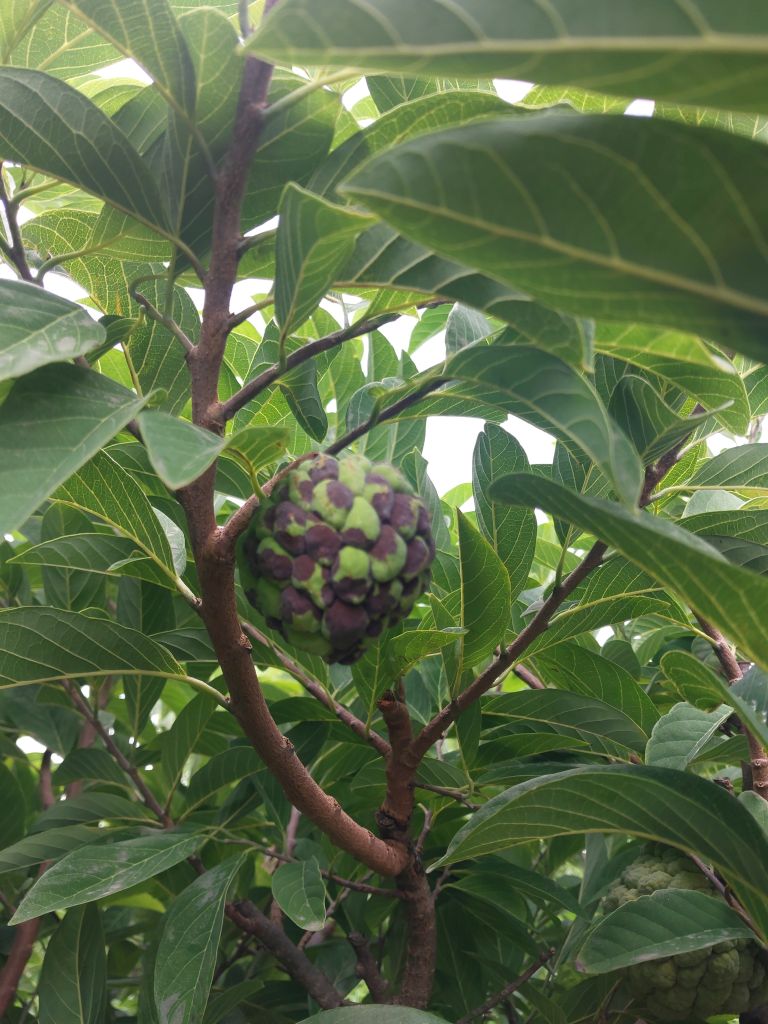
Disease label: Diplodia Rot